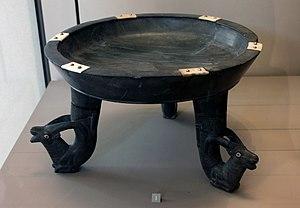
Le bitume est un matériau présent naturellement dans l'environnement ou pouvant être fabriqué industriellement après distillation de certains pétroles bruts. Il est composé d'un mélange d'hydrocarbures, peut se trouver à l'état liquide ou solide, et a une couleur brunâtre à noirâtre. Le bitume est liquéfiable à chaud et adhère aux supports sur lesquels on l'applique. Il possède un certain nombre de qualités physico-chimiques dont l'Homme a su faire usage depuis la Préhistoire. Dans le langage courant, on le confond souvent avec la poix, le goudron d'origine houillère, ou l'asphalte routier dont il n'est qu'un composant.